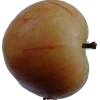
Label: apple